Mahesh Shahdadpuri

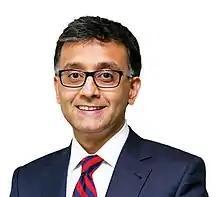

Mahesh Shahdadpuri (born 13 December 1969 in New Delhi, India) is an Indian entrepreneur and founder of TASC Outsourcing, a staffing company in the Middle East headquartered in Dubai. He is the Founder & CEO of TASC Outsourcing and a director on the board of the Nikai group of companies. Over the years, he has received many accolades, including a Forbes ranking as one of the Top 100 Indian Business Owners in the Arab World, the Sheikh Khalifa Excellence Award 2016, and Innovator of the Year 2016 by Entrepreneur Middle East, among others.